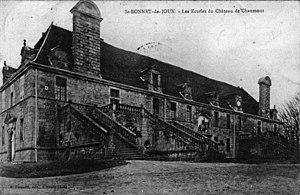
Cet article recense de manière non exhaustive les châteaux, maisons fortes, mottes castrales, situés dans le département français de Saône-et-Loire. Il est fait état des inscriptions et classements au titre des monuments historiques.
Cet article recense les immeubles protégés au titre des monuments historiques en 2017, en France.
Cet article recense les sites retenus pour le loto du patrimoine en 2018.